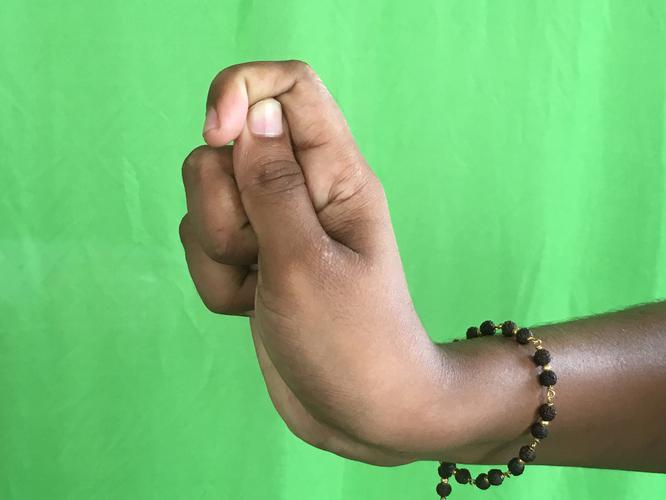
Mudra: Kapith
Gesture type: single_hand